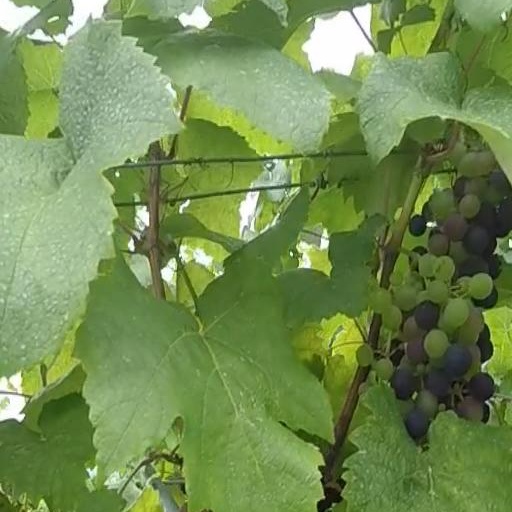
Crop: grape